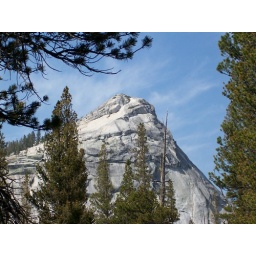
At the base of the mountain in Yosemite National Park....getting ready to scramble!!!